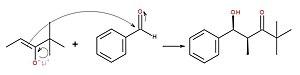
Pour l’énolate Z
Clayton Howell Heathcock Jr., né le 21 juillet 1936 à San Antonio, est un chimiste américain reconnu pour ses nombreuses découvertes en chimie organique, notamment dans le domaine des végétaux et des cellules cancéreuses. Il a reçu de nombreuses distinctions pour l’ensemble de son œuvre.